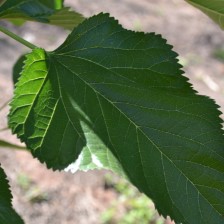
Variety: ChiangMaiBuriram60